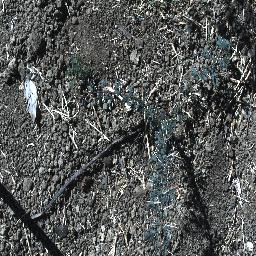
Label: prickly_acacia